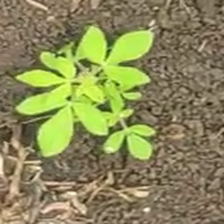
Weed species: Sicklepod_(Senna obtusifolia)